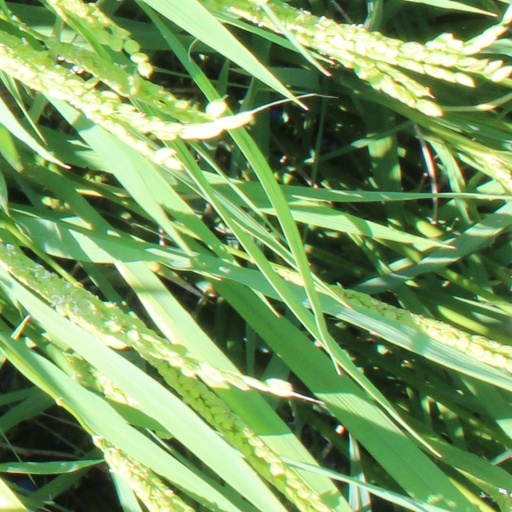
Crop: rice